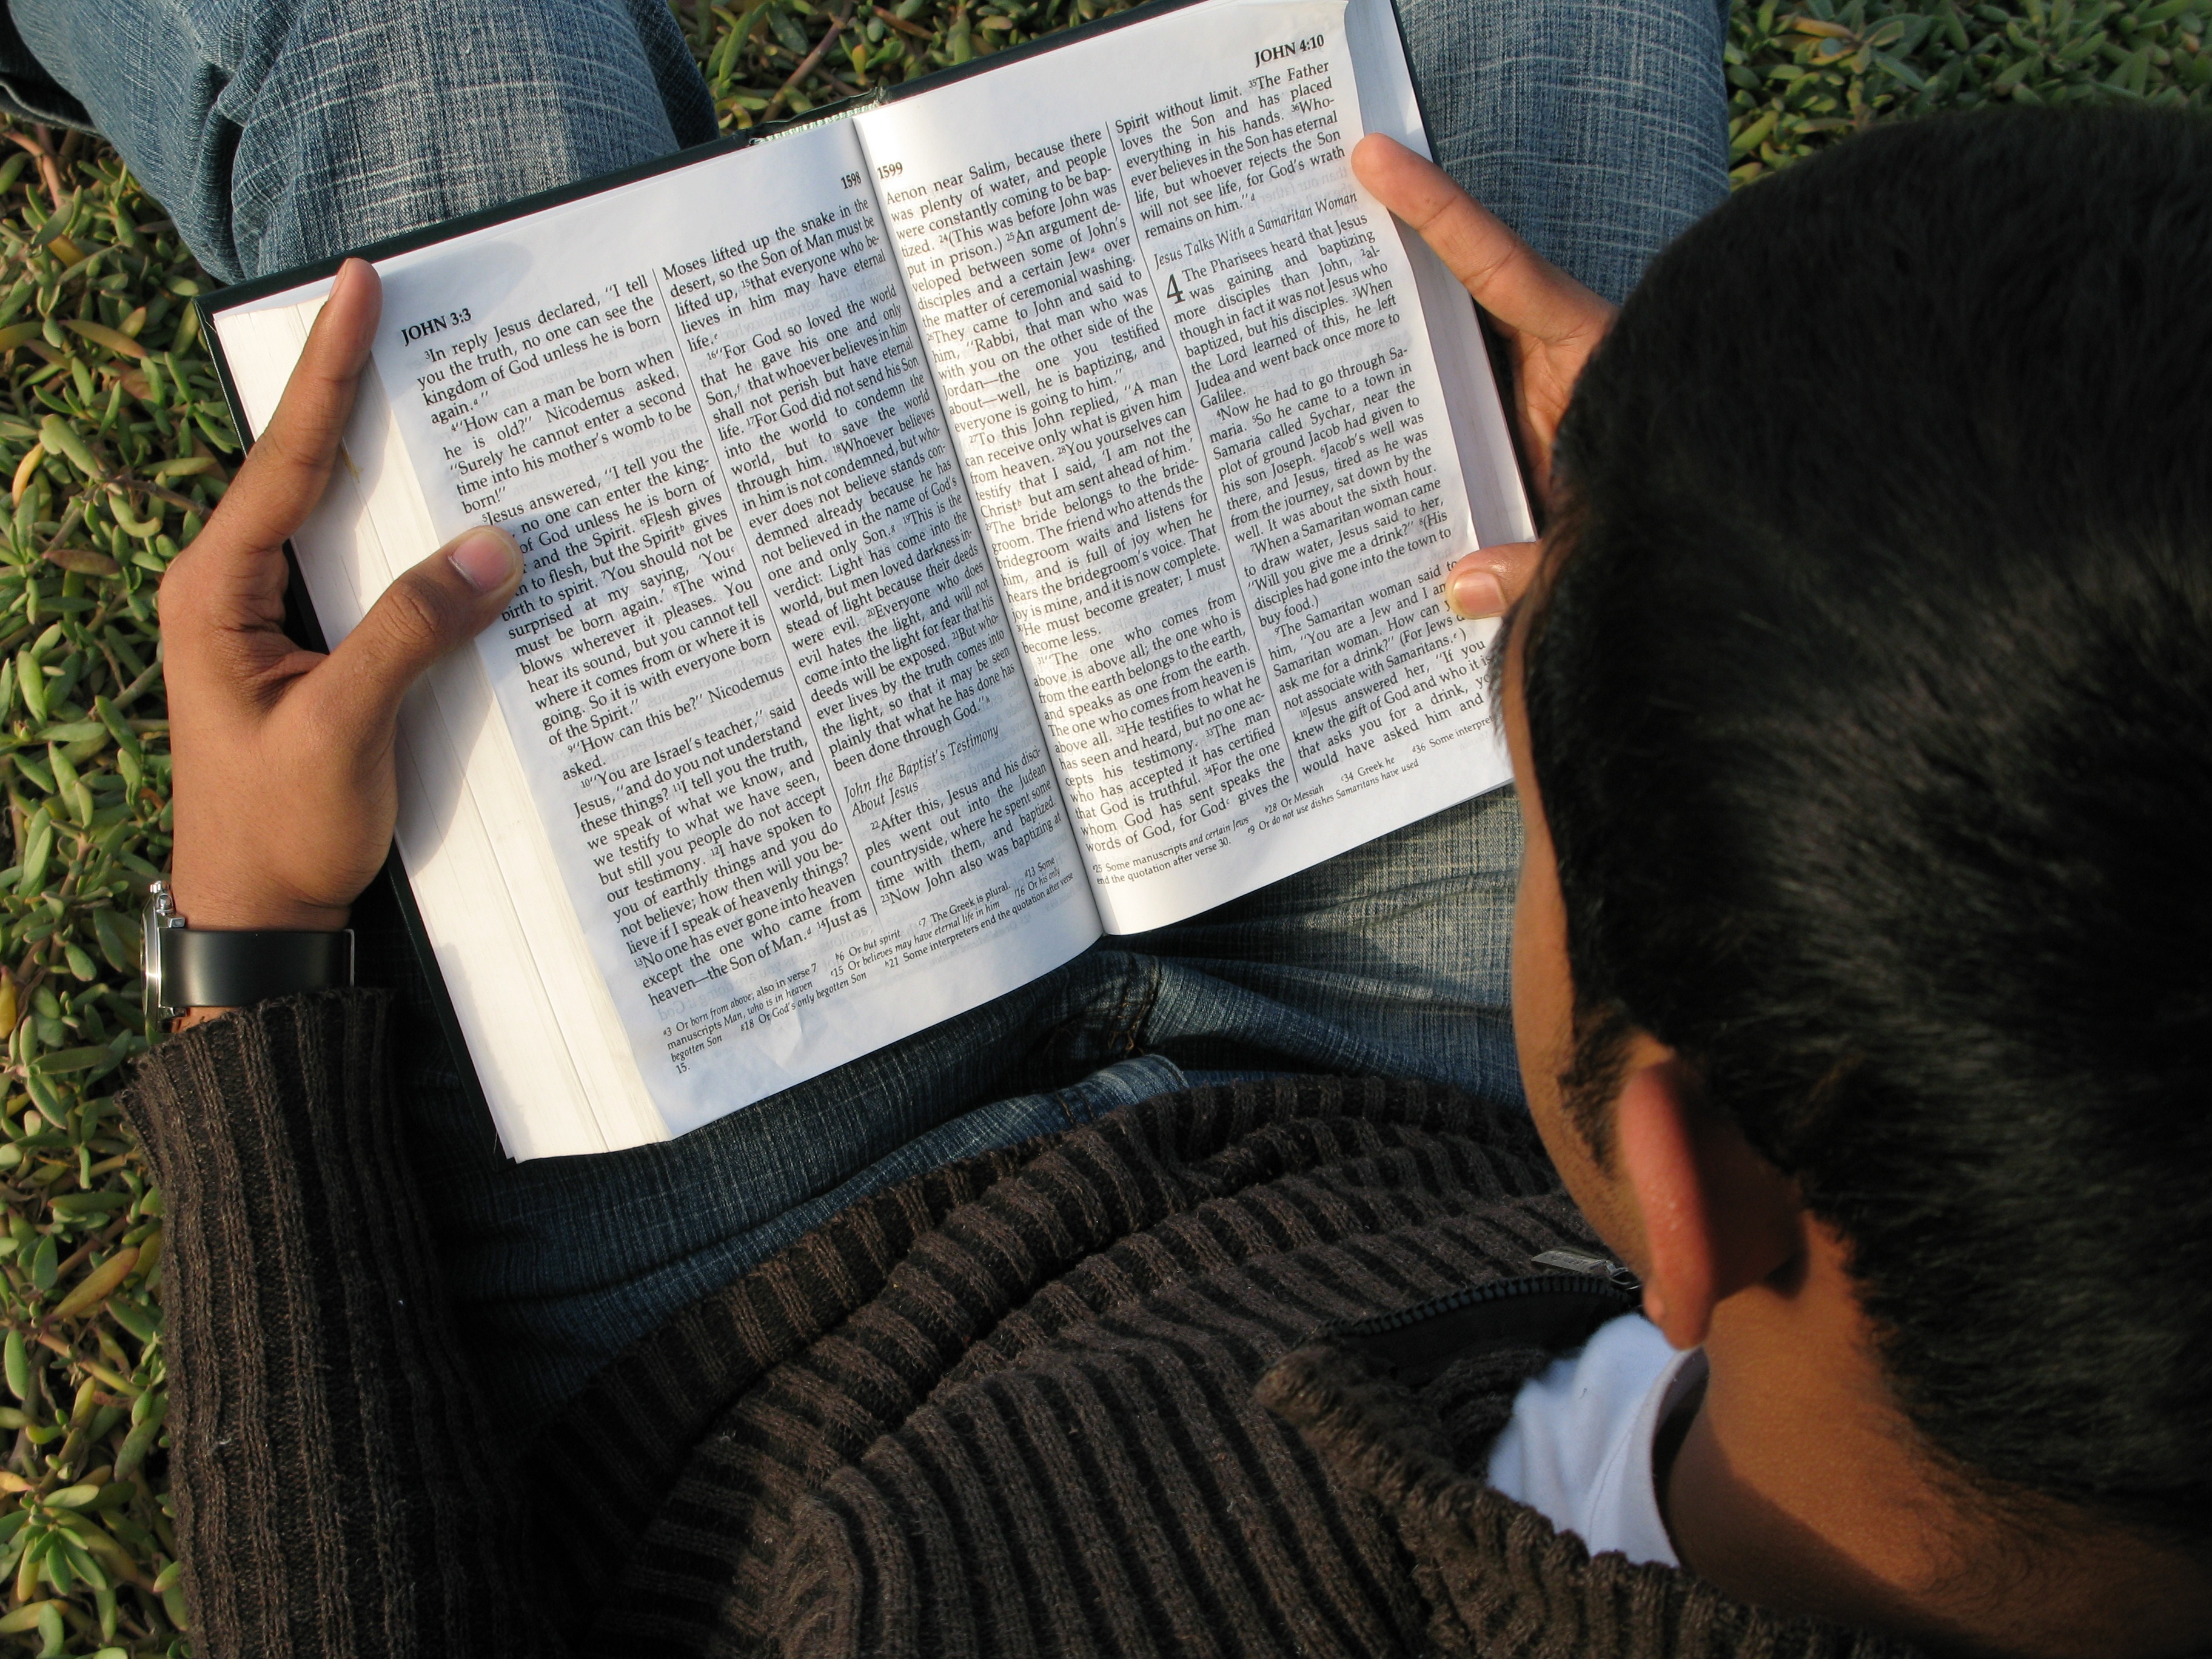
writing, person, reading, religion, bible, christianity, gospel, interaction